Rheindahlen

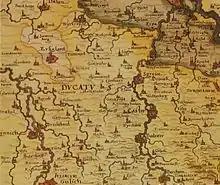
1557 map of the Lower Rhine region, between the Rhine, Erft and Rur with the village of Dalen in the north

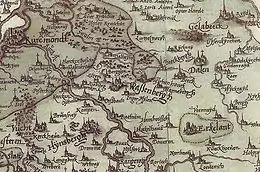
Dalen in the manuscript atlas by Christian Sgrothen, before 1573

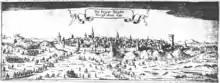
Fanciful portrayal of the town at the time of the Hessian plundering on 9 May 1644. The clearly Dutch engraving is taken from the left hand side of the depiction by Frans Hogenberg. The copperplate engraver can have had no knowledge of the town, as can be seen from the incorrect number of towers and the town wall with arrow slits and battlement gables.

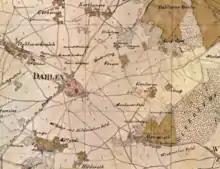
Dahlen and surroundings on the 1806/07 Tranchot map

The remains of settlements from the Old and New Stone Ages, between 220,000 and 120,000 BC, have been found in Rheindahlen. They could be fossils of "Homo erectus" "(Homo heidelbergensis)" and Neandertal Man. Rheindahlen is also an extremely rich site for fossil remains that have survived in the soil which is mainly clay. In archaeological circles the site has been nationally well known since 1908. In the recent past, in the southern part of the borough, near an old brickworks, archaeological excavations took place that have contributely decisively to the understanding of the hunting and settlement areas of Neandertal man. A thirteen-fold enlarged bronze replica of the hand hammer found in 1994 has been on display in the centre of Rheindahlen since 2003; it recalls the early history of the village.